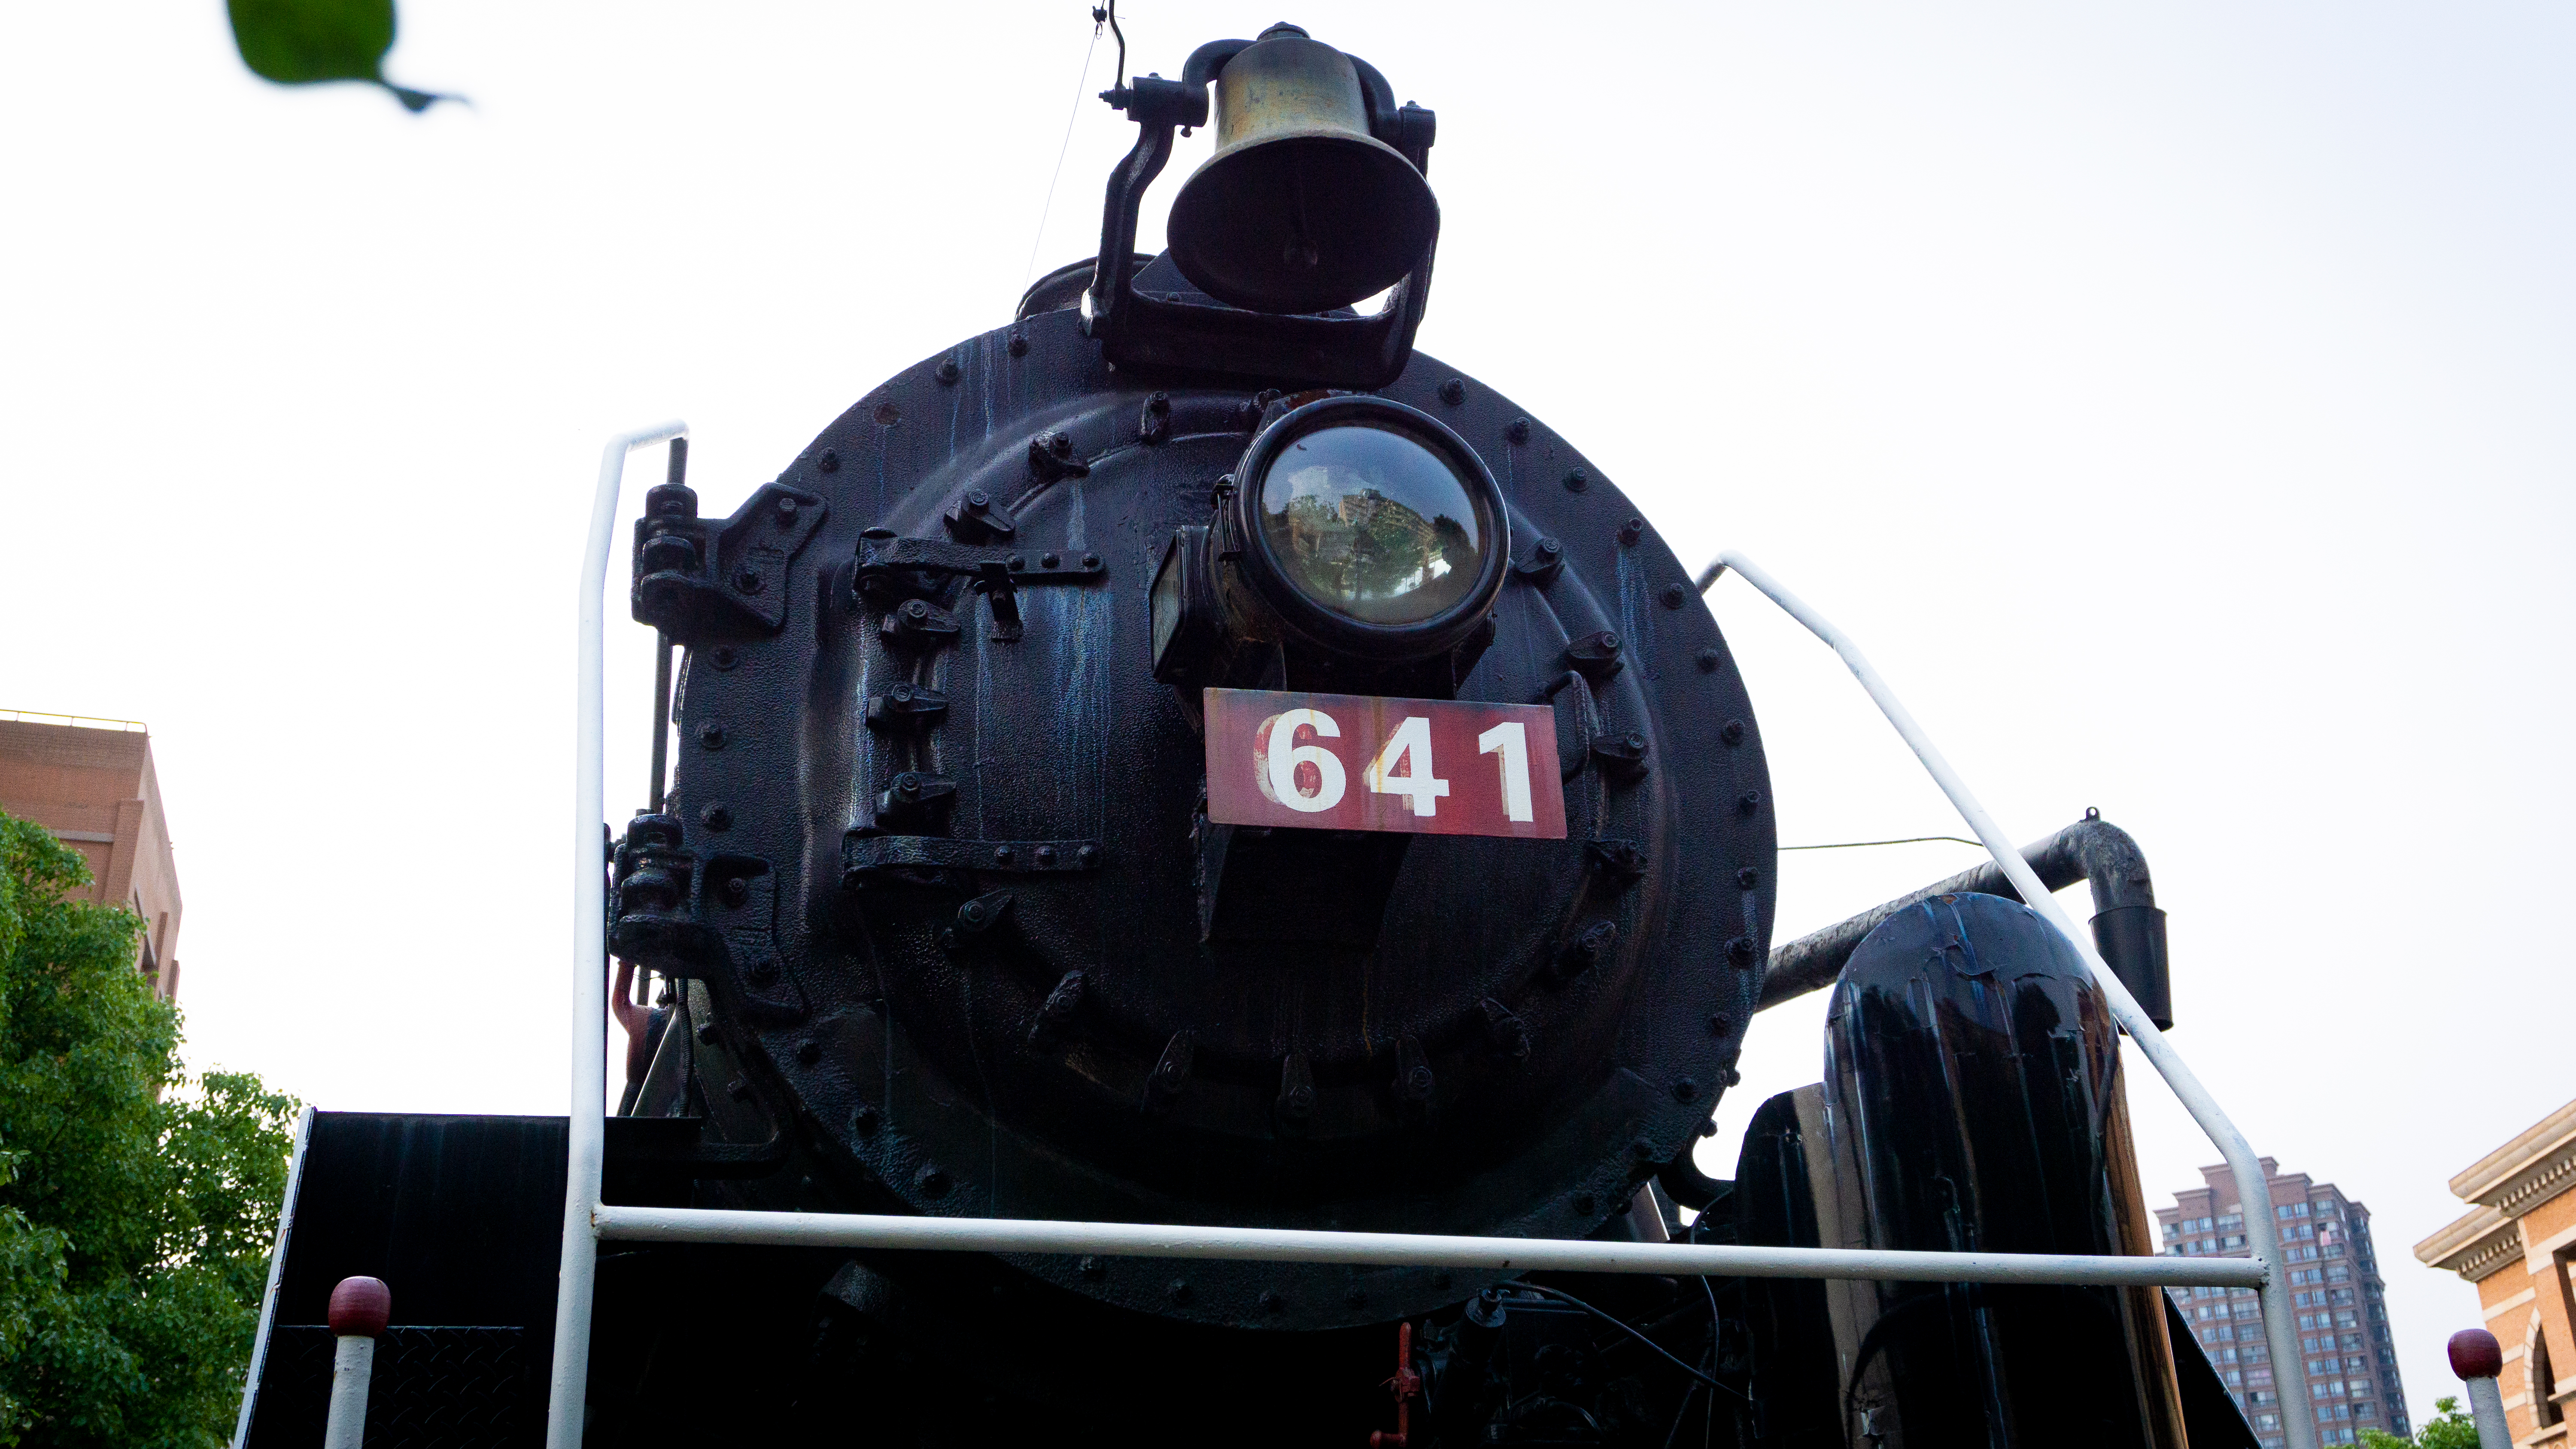
train, locomotive, steam train, museum, old train, train front, transport, steam engine, vehicle, railway, auto part, automotive engine part, engine